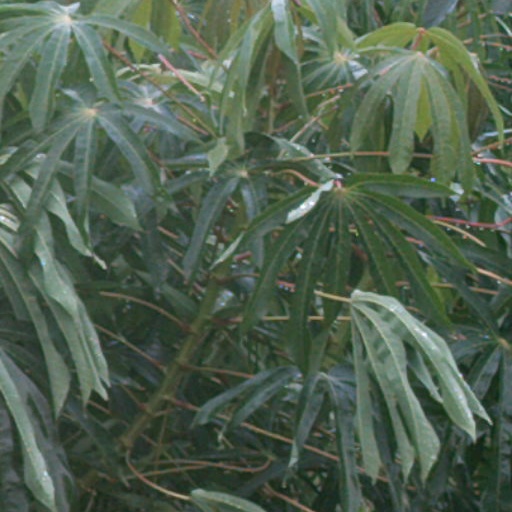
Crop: cassava